41st (London) Anti-Aircraft Brigade

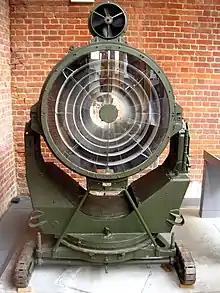
90 cm 'Projector Anti-Aircraft', displayed at Fort Nelson, Portsmouth

Although based in London, the brigade's war station was in East Anglia, and its units deployed across the region on the outbreak of the Second World War. The first months of the war were quiet, but on the night of 7/8 June 1940, 32nd AA Battalion was the first searchlight unit to bring down an enemy aircraft, the crew of a Heinkel He 115 coastal reconnaissance aircraft being dazzled by a detachment at Rendelsham and crashing nearby.